2011 FIBA Asia Championship

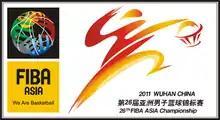

The 2011 FIBA Asia Championship for Men is the intercontinental championship for basketball organized by FIBA Asia that doubles as a qualifying tournament for the men's basketball tournament of the 2012 Summer Olympics in London, England, United Kingdom. The tournament was held in 15–25 September 2011 at Wuhan, Hubei, China. Lebanon was the original host for the event. Team China won the tournament, defeating Jordan 70–69 in the final. It was the first time in the history of FIBA Asia Cup that the title was won by just one single point.